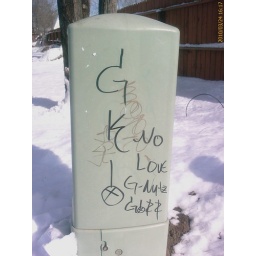
Utility box in front of someone's house, along the street